Frita

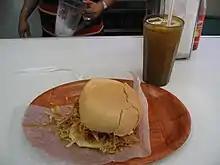
Frita and guarapo (sugarcane juice)

A Frita is a type of hamburger originating in Cuba. The burger is found mainly in South Florida; according to George Motz it is no longer known in Cuba.